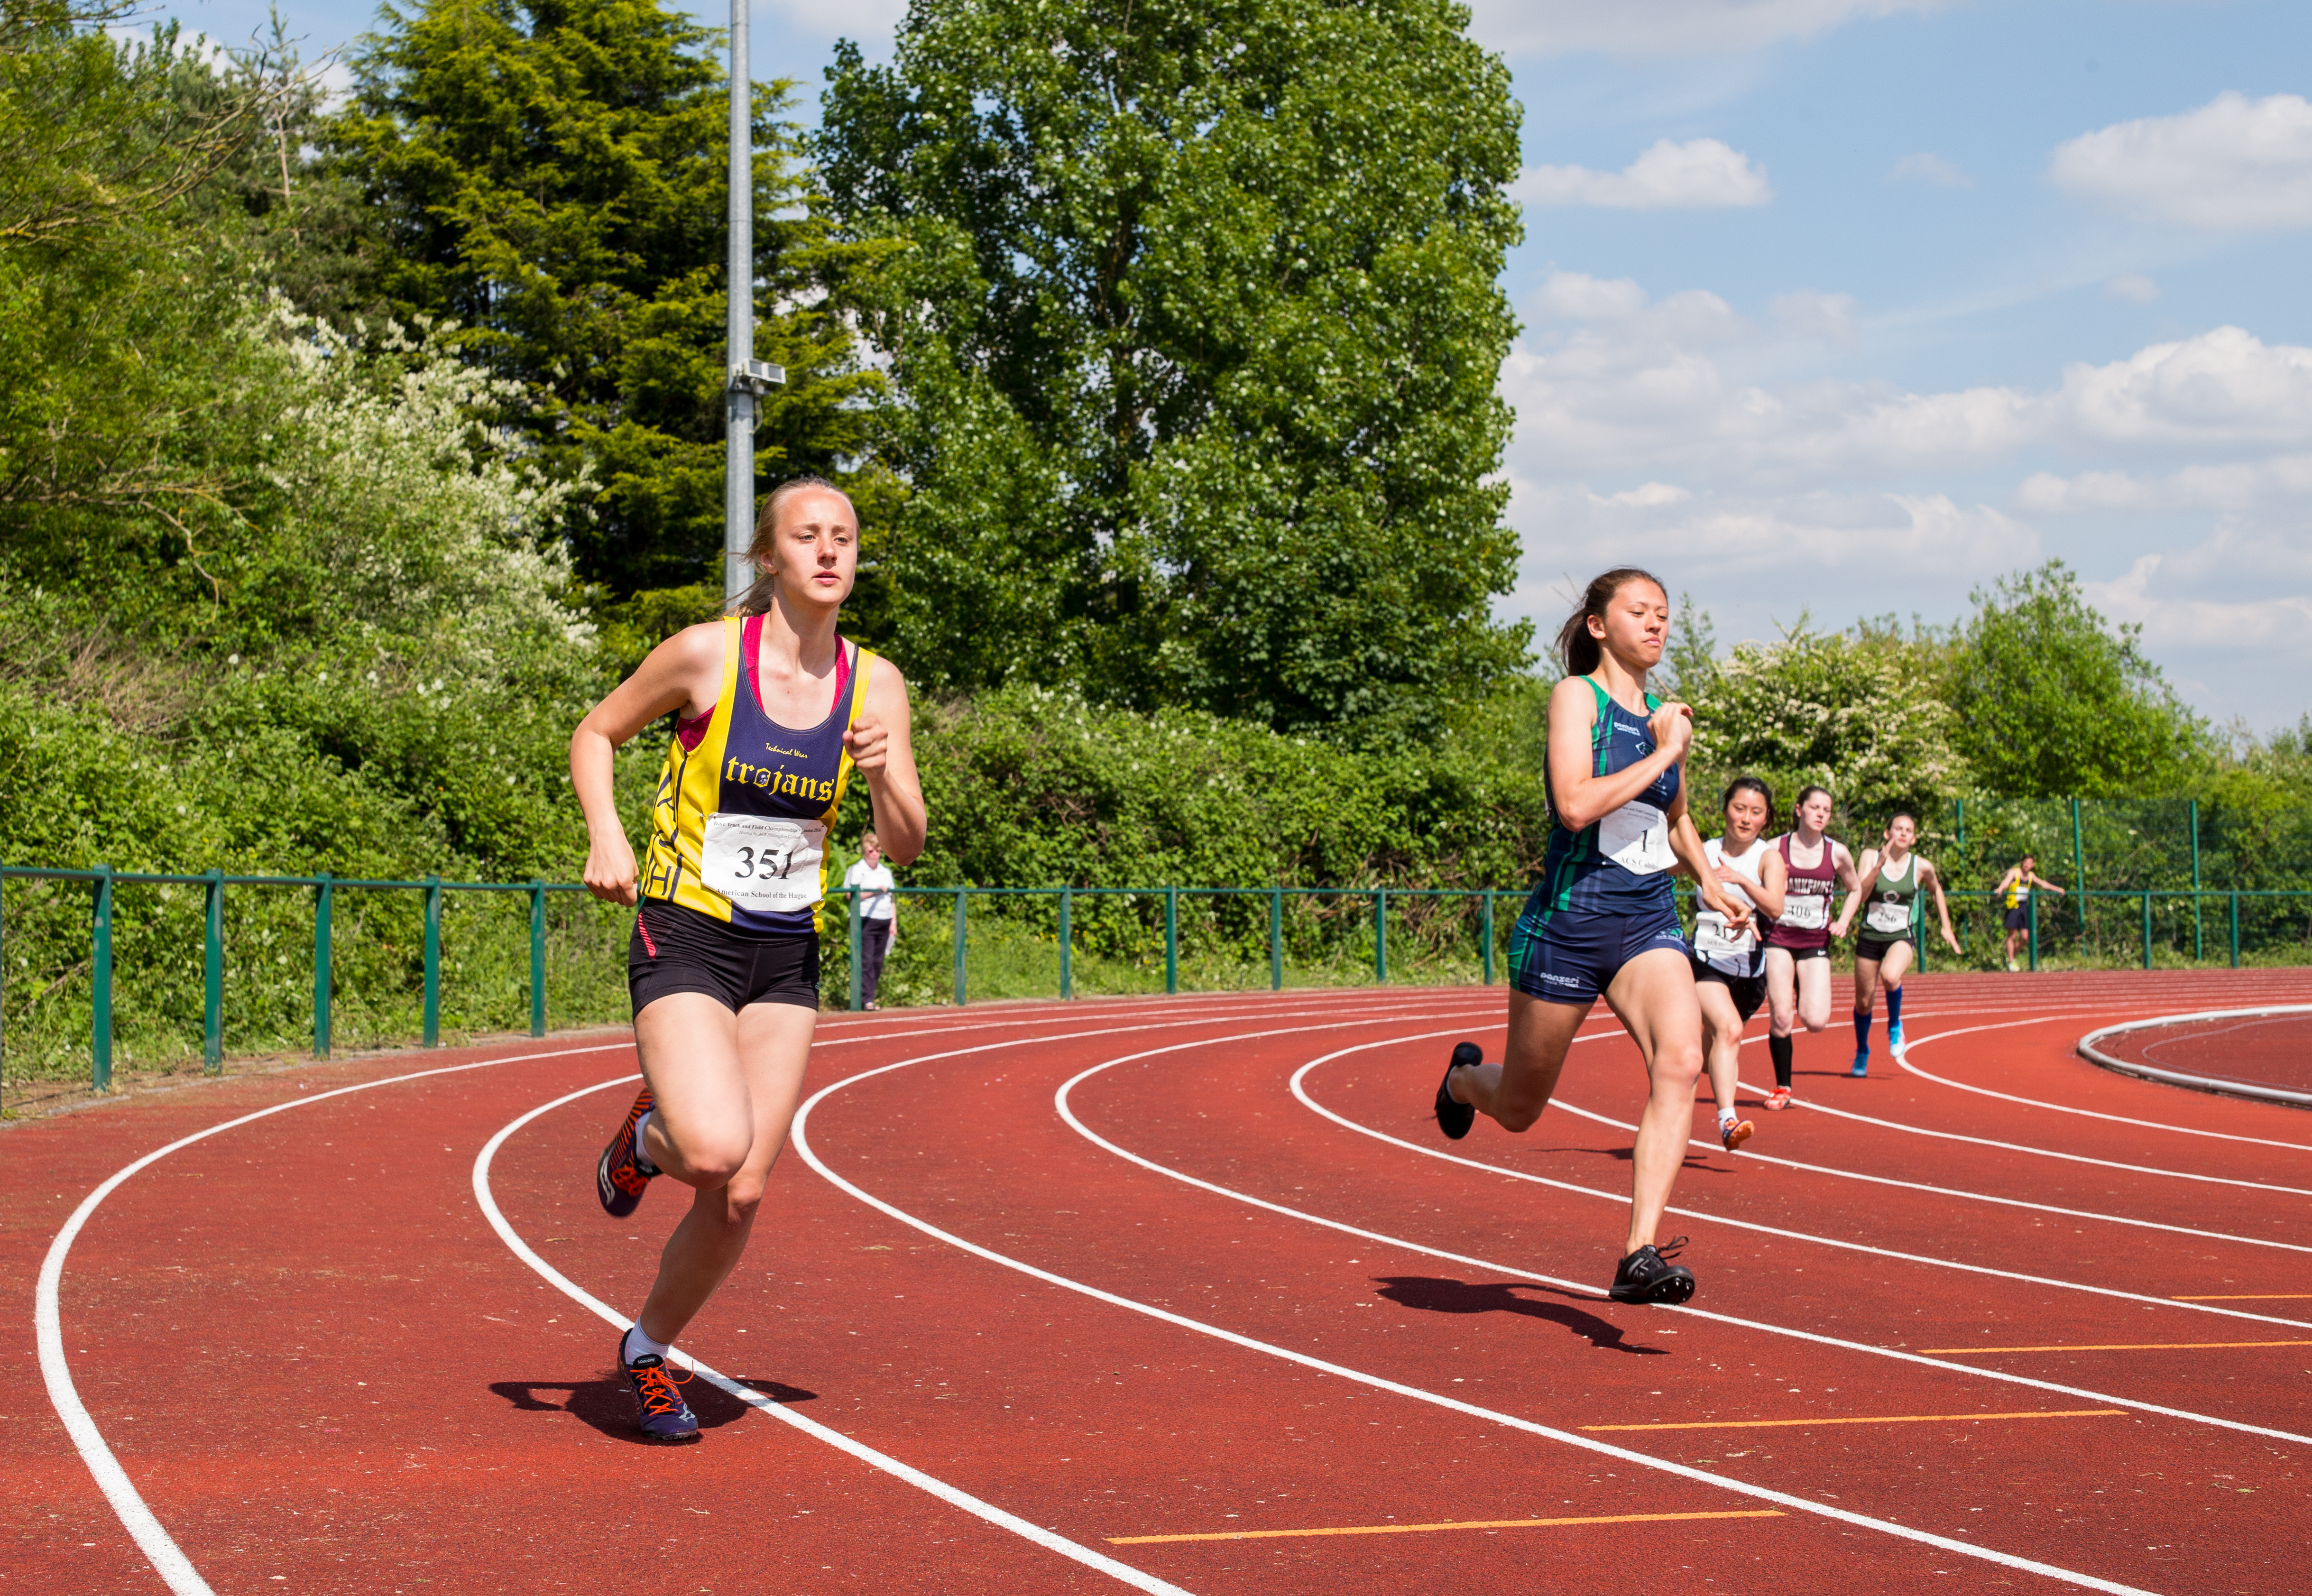
outdoor, track, field, running, europe, high, runner, ash, england, 2016, race, competition, london, hague, international, girls, m, american, team, sports, boys, racing, 50, school, championship, endurance, junior, leica, 240, summilux, varsity, athlete, athletics, athletes, meet, isst, hillingdon, sprint, physical exercise, human action, duathlon, track and field athletics, heptathlon, middle distance running, 800 metres, 4 100 metres relay